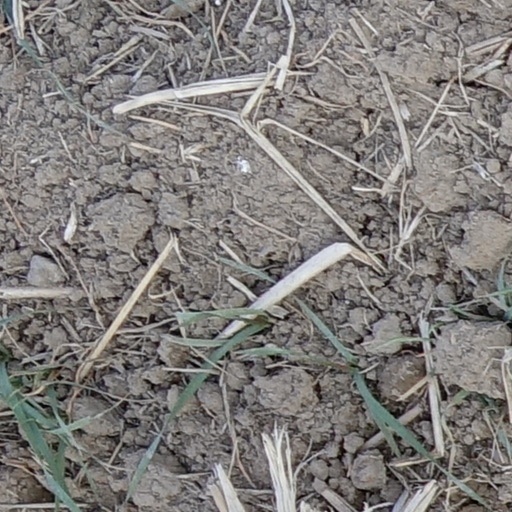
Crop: wheat